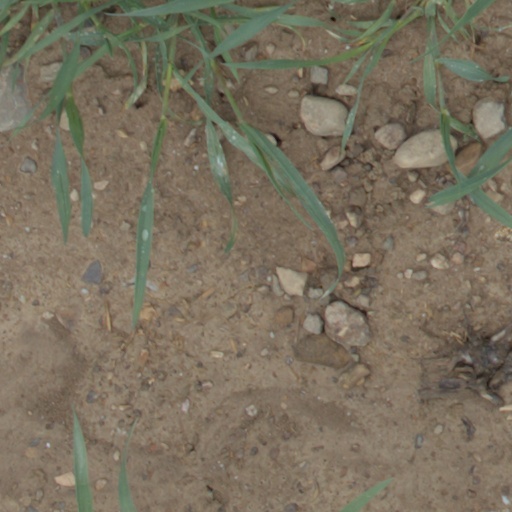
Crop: wheat